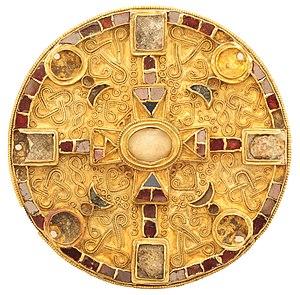
La fibule est une agrafe, généralement en métal, qui sert à fixer les extrémités d'un vêtement. Elle est généralement considérée comme l'ancêtre de l'épingle de sûreté. Les premières fibules apparaissent au Bronze final.